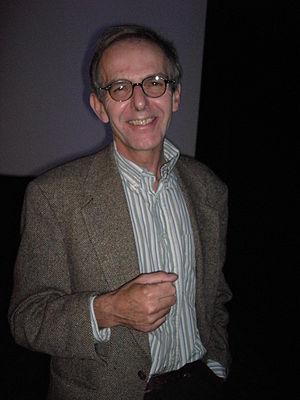
Robert Russell est un acteur américain, plus particulièrement connu pour son rôle du docteur Wellington Yueh dans le feuilleton télévisé Dune.